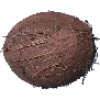
Label: Cocos 1